FLCL Progressive

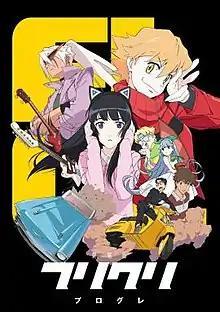
Cover for the Blu-ray release of "FLCL Progressive" in Japan

The second season of the "FLCL" anime series, titled FLCL Progressive, is produced by Production I.G, Toho, and Adult Swim's production arm Williams Street. "Progressive" was chief directed by Katsuyuki Motohiro, with screenplay by Hideto Iwai. It originally aired from June 3 to July 7, 2018 in the United States on Adult Swim's Toonami programming block. In Japan, "Progressive" received a theatrical screening as a compilation film, with it opening on September 28, 2018. In addition to providing several tracks for the season, the Pillows performed the ending theme song "Spiky Seeds".